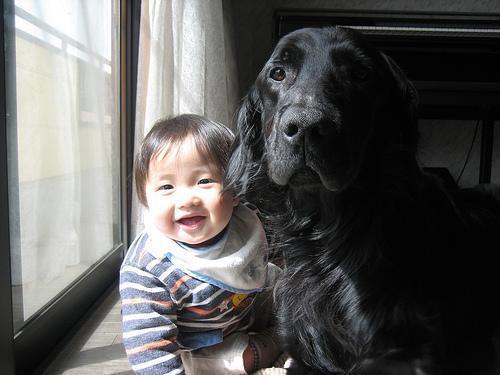
flat-coated_retriever